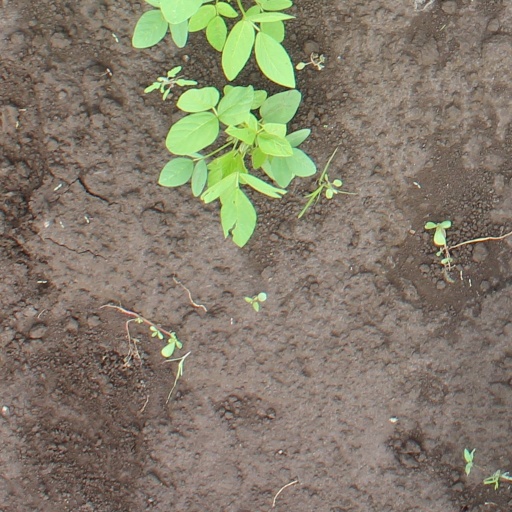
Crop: soybean